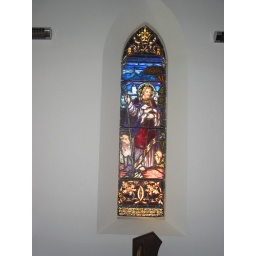
Stained glass windows in St Johns Anglican Church Adaminaby